Women in climate change

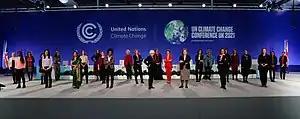

The contributions of women in climate change have received increasing attention in the early 21st century. Feedback from women and the issues faced by women have been described as "imperative" by the United Nations and "critical" by the Population Reference Bureau. A report by the World Health Organization concluded that incorporating gender-based analysis would "provide more effective climate change mitigation and adaptation."